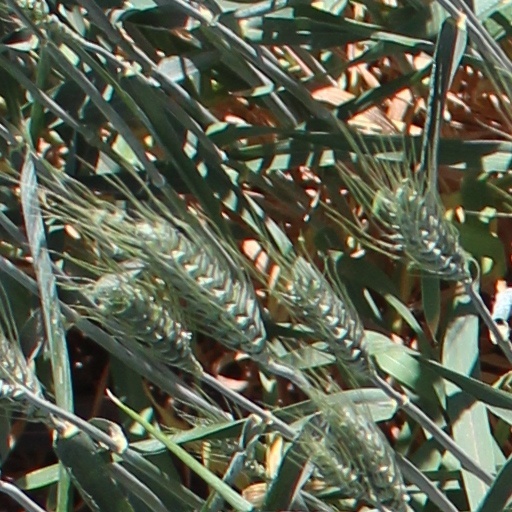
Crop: wheat